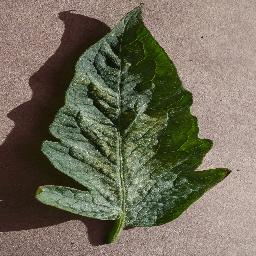
Label: Tomato___Spider_mites Two-spotted_spider_mite